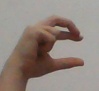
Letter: thal